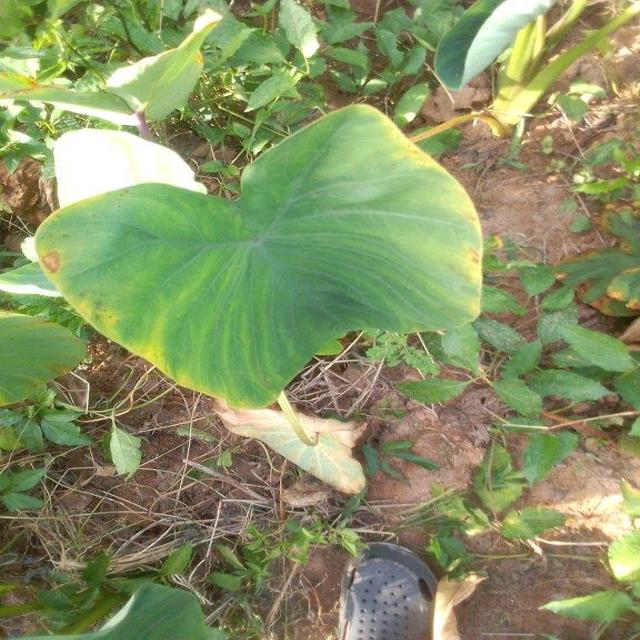
Label: Mid_Blight